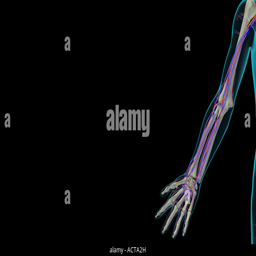
the blood supply of the upper limb